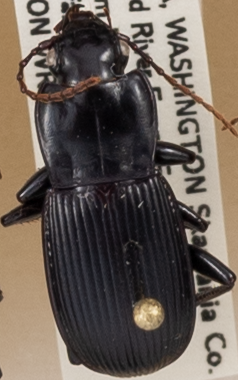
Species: Pterostichus herculaneus
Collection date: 2018-08-28
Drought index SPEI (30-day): -1.28
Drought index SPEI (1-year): -0.39
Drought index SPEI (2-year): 0.54